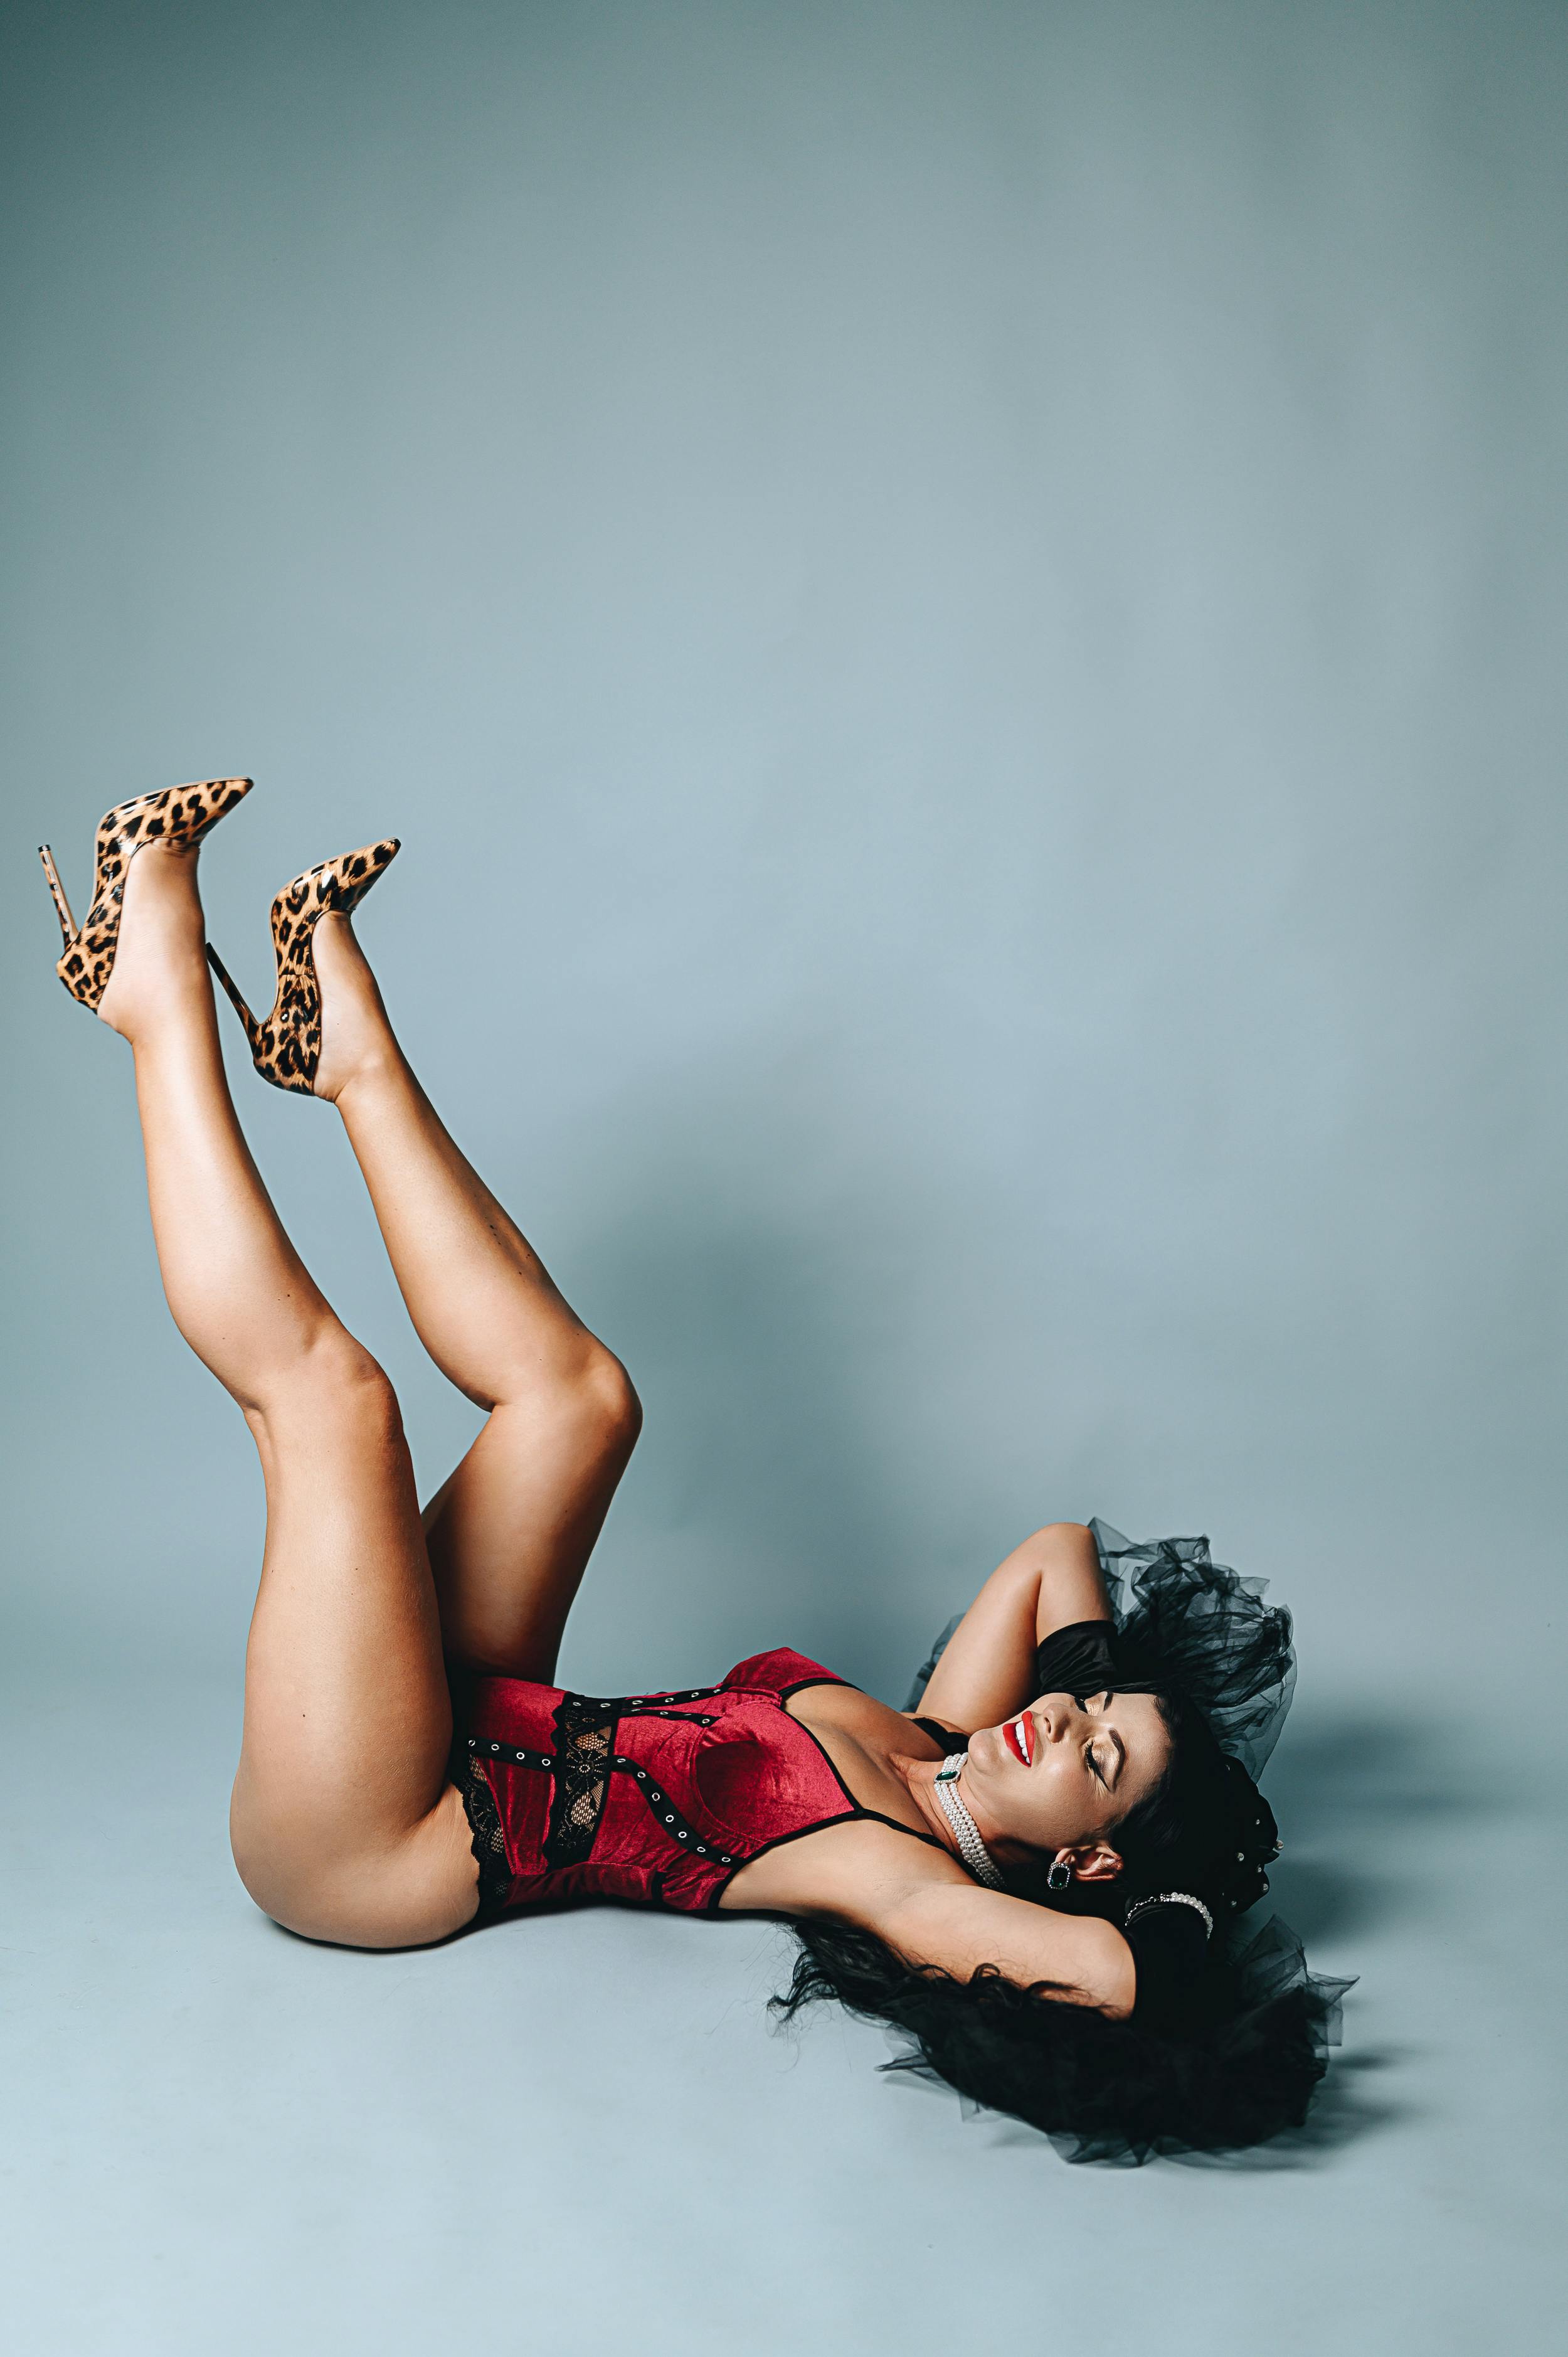
woman, joint, shoulder, leg, flash photography, knee, thigh, waist, elbow, shorts, black hair, calf, happy, barefoot, human leg, foot, art model, fashion model, fetish model, lingerie, sportswear, sandal, sitting, abdomen, flesh, physical fitness, leisure, photo shoot, stretching, high heels, ankle, toe